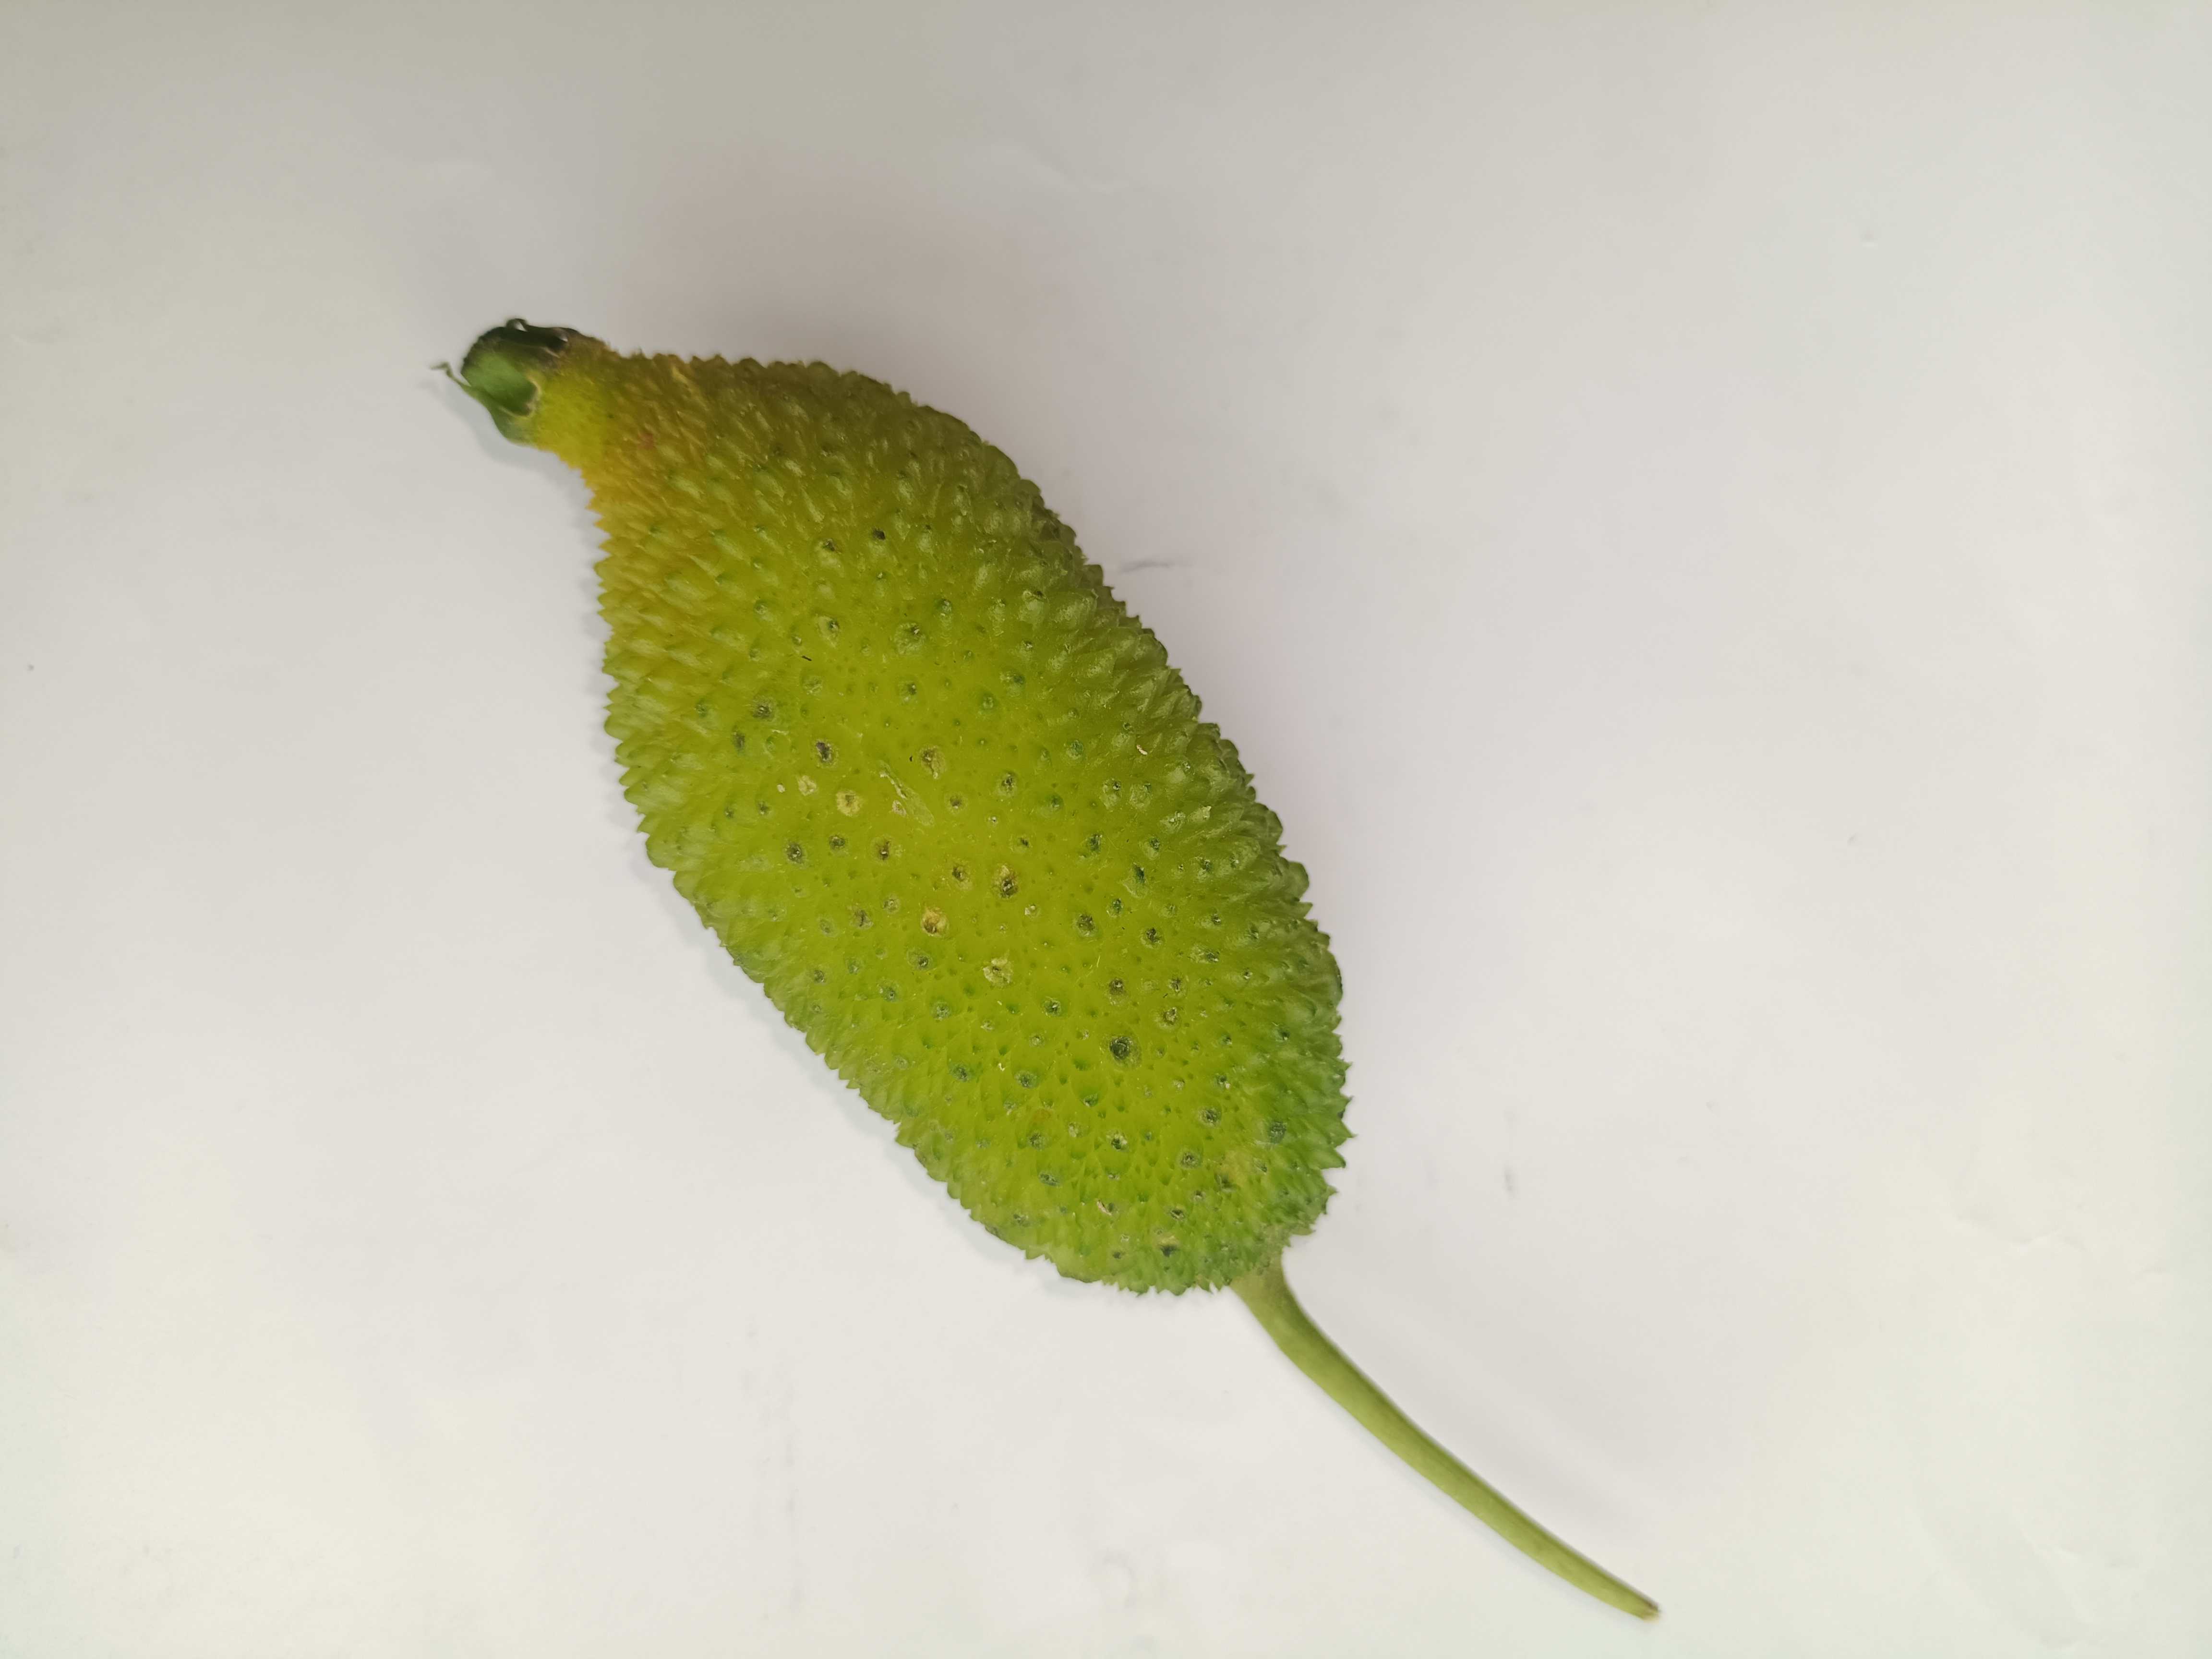
Label: Momordica dioica